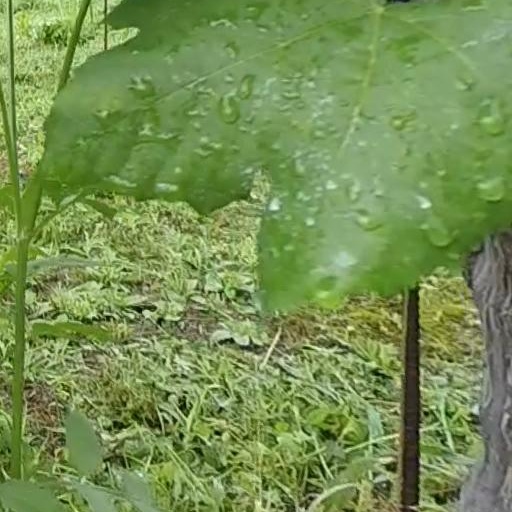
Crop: grape